Network Rail

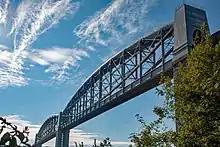
Royal Albert Bridge after refurbishment by Network Rail

Network Rail is a not-for-profit organisation. The majority of funding comes from a mix of direct grants and borrowing from the UK and Scottish Governments, payments from train and freight operators and previously a small amount of income from commercial property estate. In February 2019 Network Rail sold its commercial property business consisting of 5,200 properties, mainly railway arches, to a consortium of Telereal Trillium and Blackstone Property Partners for £1.46bn.